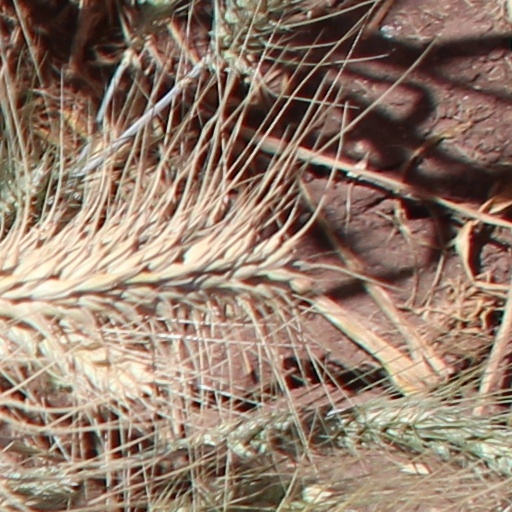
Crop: wheat